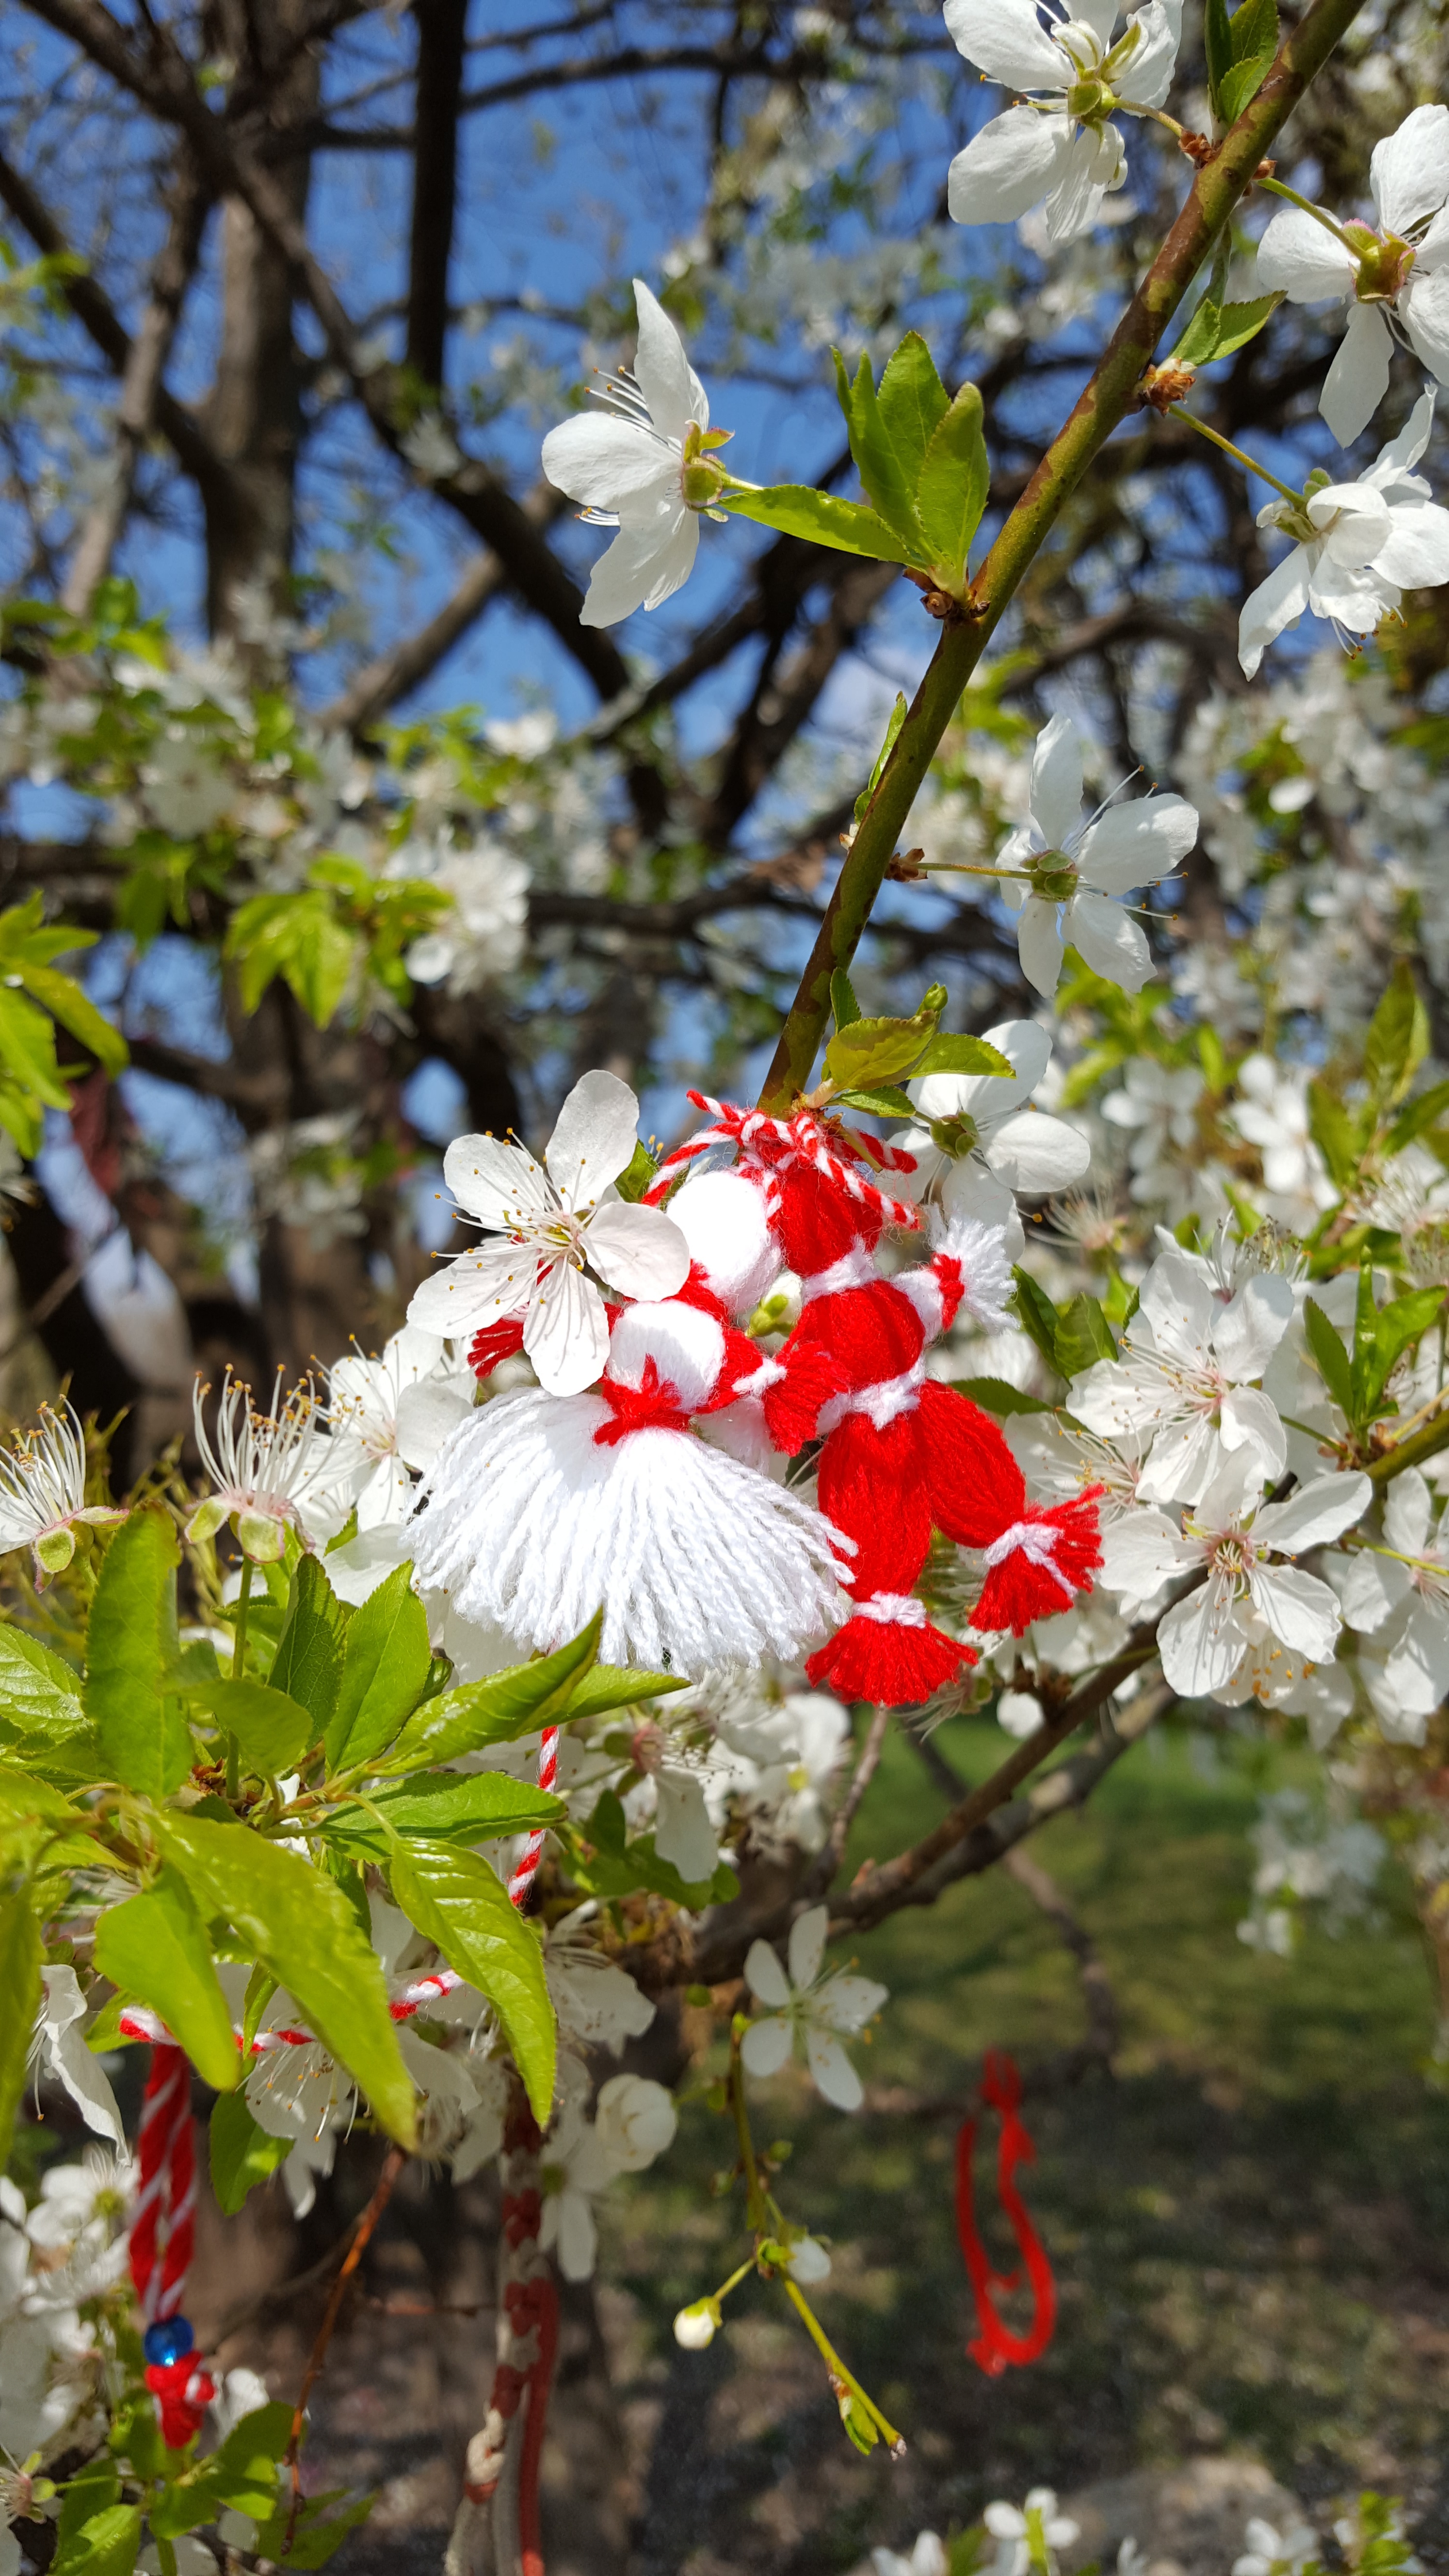
tree, nature, branch, blossom, plant, leaf, flower, spring, produce, botany, garden, flora, cherry blossom, wildflower, shrub, custom, tradition, flowering plant, rose family, land plant, martenitsa